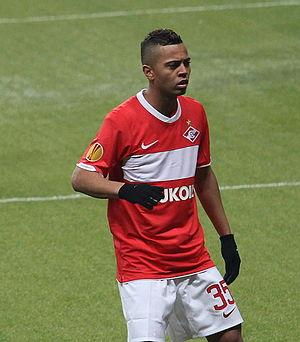
Rafael de Souza Pereira dit Rafael Carioca, né le 18 juin 1989 à Rio de Janeiro, est un footballeur brésilien qui évolue au poste de milieu défensif au Tigres UANL.